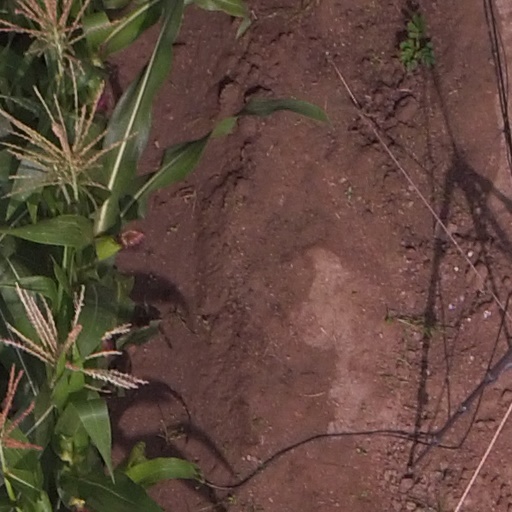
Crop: maize; corn